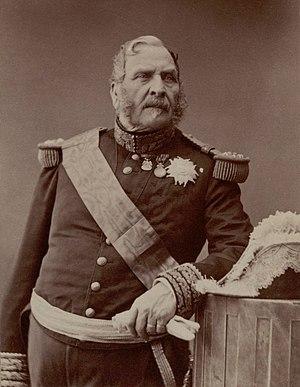
Le maréchal Bernard Pierre Magnan, photographie atelier Nadar.
La franc-maçonnerie sous le Second Empire connaît une mise sous tutelle du pouvoir de Napoléon III. Le Second Empire assimile la franc-maçonnerie et les francs-maçons en général à une menace et vise soit à la contrôler soit à la faire disparaître. Refusant de se soumettre à un pouvoir impérial, des francs-maçons font le choix de l'exil et s'embarquent pour l'Angleterre. Pour subsister, le Grand Orient de France, principale puissance maçonnique, et la franc-maçonnerie française en général, comme elles l'avaient fait lors des périodes révolutionnaires ou de celle du Premier Empire, se doit d'accepter de grandes concessions. Pour éviter la dissolution, elle opte pour la solution des « princes protecteurs » chargés d'en prendre la grande maîtrise. La période autoritaire voit l'interdiction des débats politiques, un effacement et une réduction des loges, souvent absentes des provinces, soumises à une faiblesse des effectifs, avant de connaître de nouvelles dynamiques et un nouvel essor lors de la période libérale du Second Empire. Durant la guerre de 1870, les obédiences ne soutiennent pas la politique impériale et sont plutôt pacifiste.
Bernard Pierre Magnan, né le 7 décembre 1791 à Paris et décédé le 29 mai 1865 dans la capitale française, est un maréchal de France.